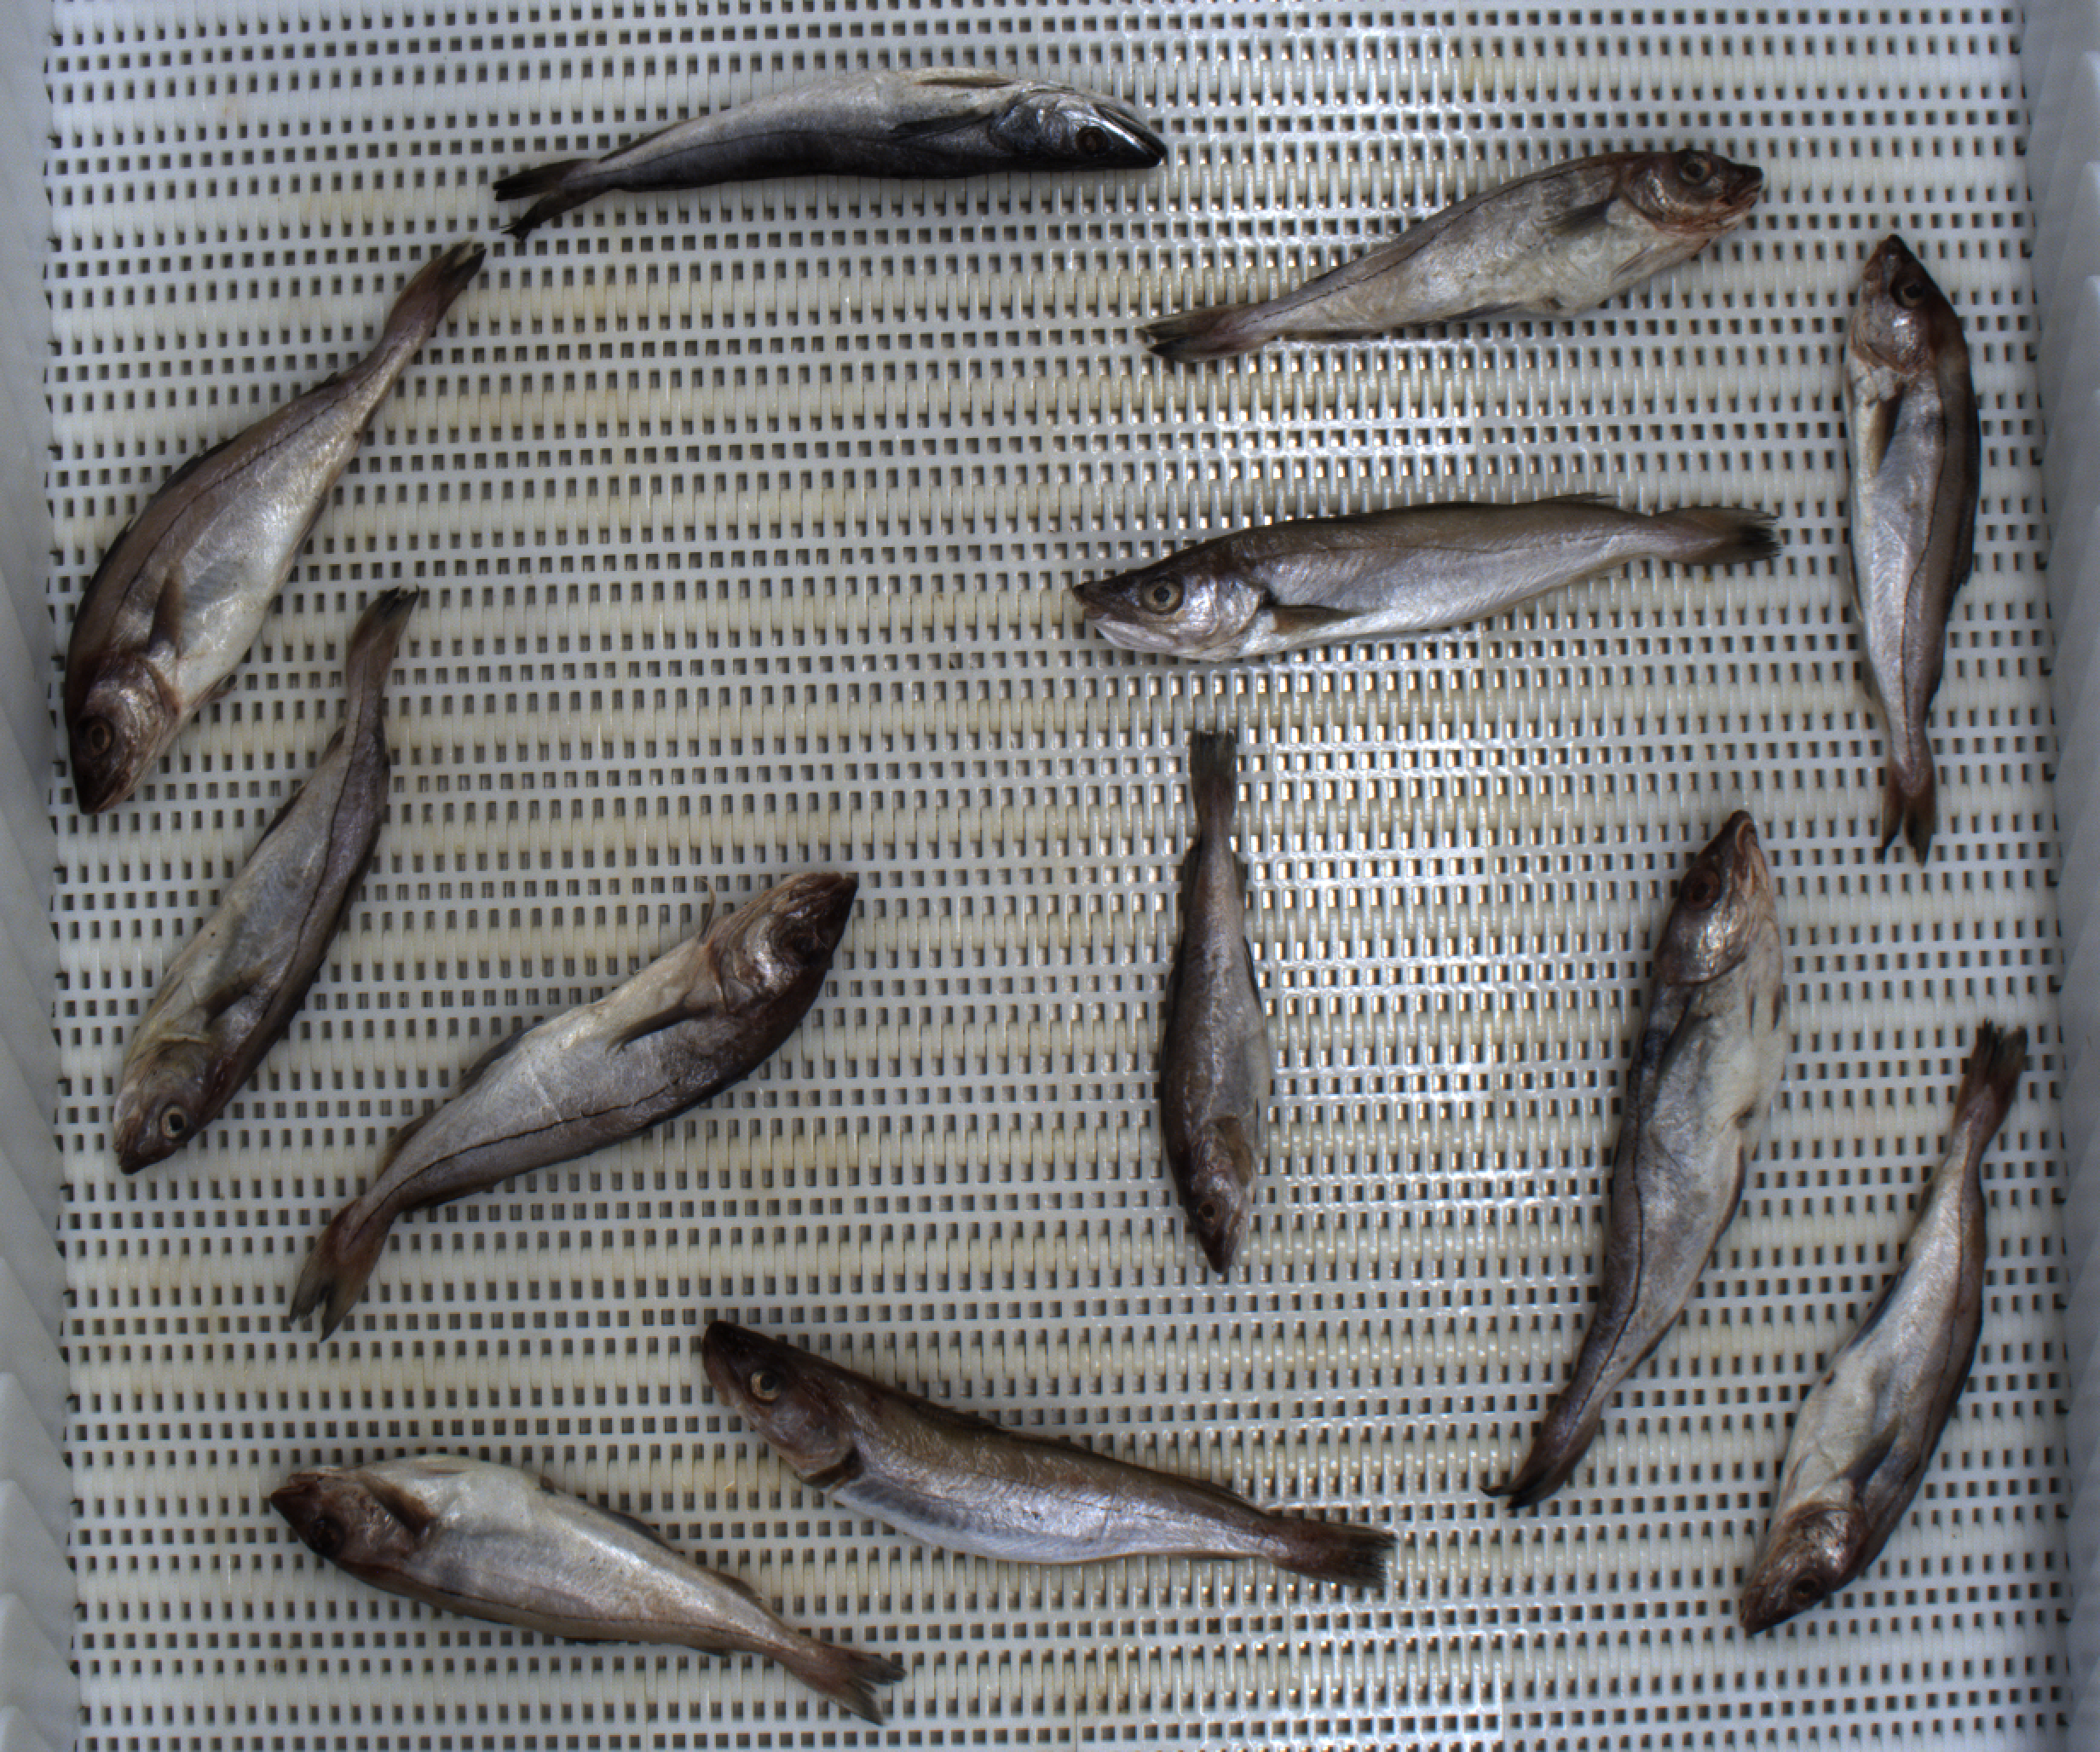
Total fish: 12
Cod: 1
Haddock: 8
Whiting: 2
Hake: 1
Horse mackerel: 0
Saithe: 0
Other: 0